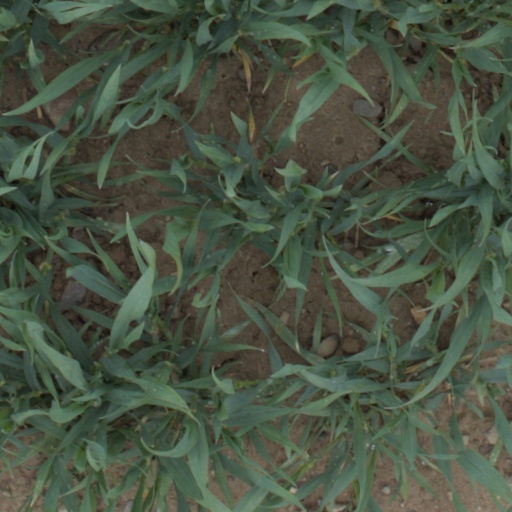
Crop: wheat